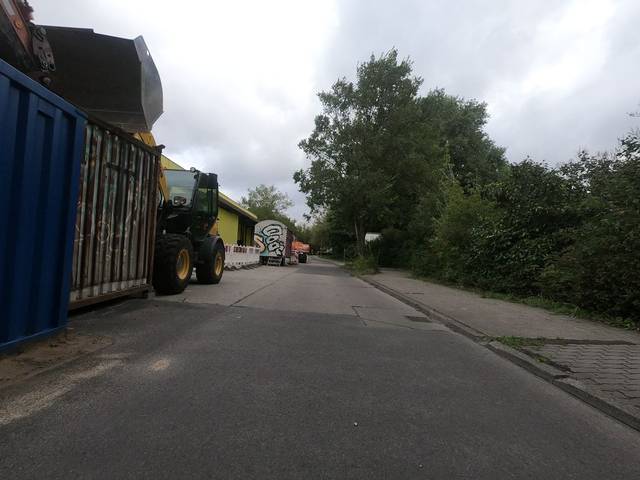
Region: Germany
Coordinates: 52.526, 13.516